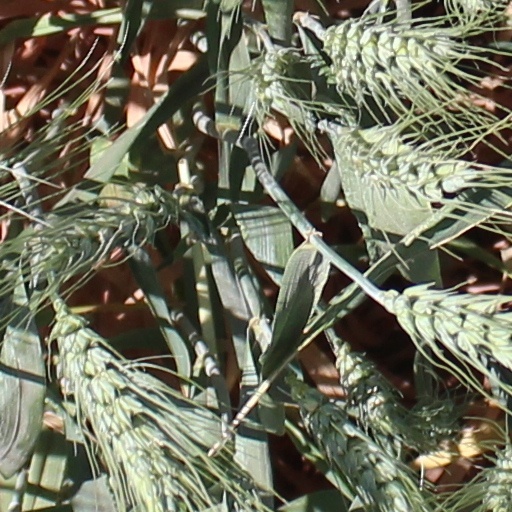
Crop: wheat